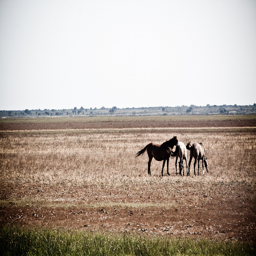
A herd of three horses grazing on the pasture.
Two horses grazing on grass and another just standing.
three horses in a field near one another
A group of horses grazing on a dry grass field.
A group of horses are standing in a field.